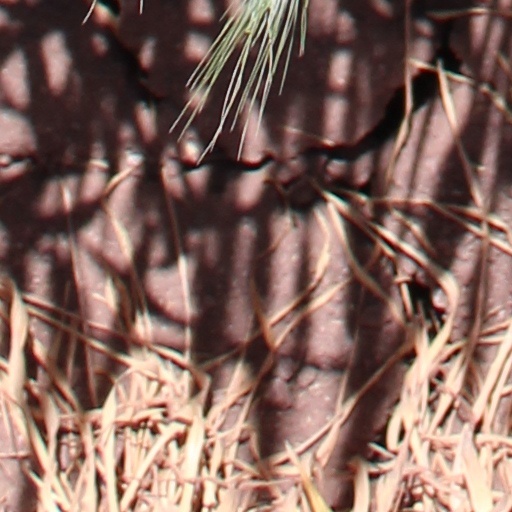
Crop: wheat